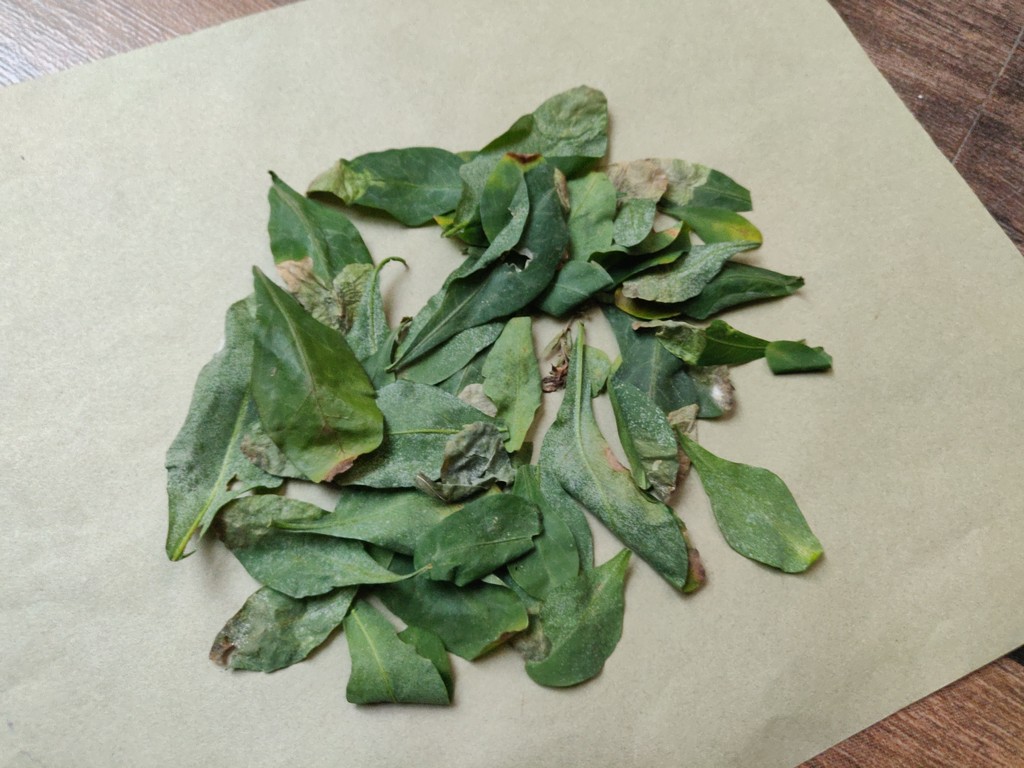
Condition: Unhealthy
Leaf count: multiple
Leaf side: unknown